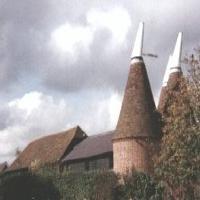
Weather: cloudy or overcast